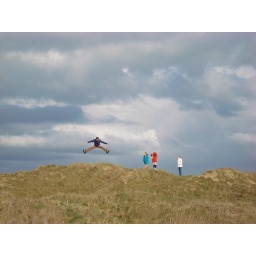
James jumps over the sand hill